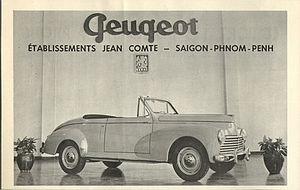
La Peugeot 203, apparue en 1948, est une automobile de tourisme développée par le constructeur français Peugeot. Rapidement disponible en plusieurs versions, elle commence sa carrière en 1949, alors que la France se relève de la guerre. Unique modèle commercialisé par Peugeot jusqu’en 1954, la 203 est le symbole de la renaissance de la firme de Sochaux.